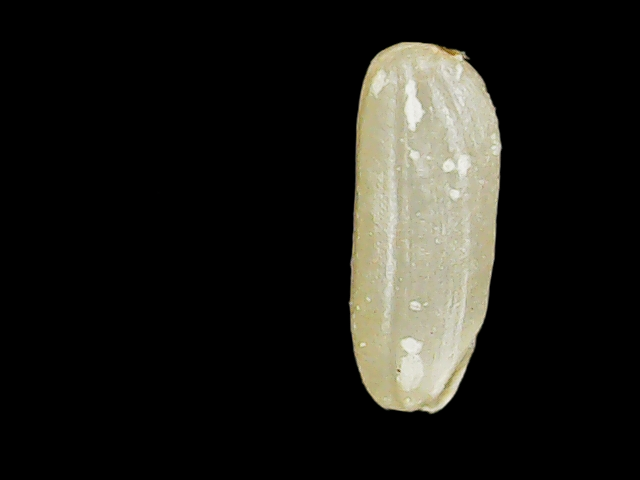
Rice variety: Binadhan17